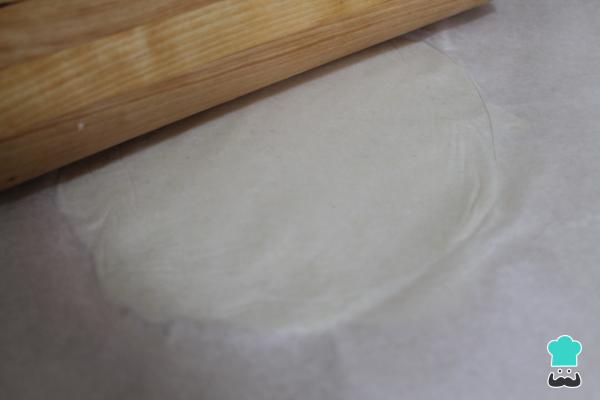
Una vez tengas la masa para tacos casera, coge una pequeña porción del tamaño de una ciruela o algo mayor. Lo ideal es tener una prensa o tortillera, poner en ella la masa y simplemente prensar para sacar la tortita. No obstante, si no tienes, puedes poner la porción entre dos láminas de papel de horno o de papel film y estirar la masa con un rodillo hasta dejarla finita. Nosotros preferimos usar papel de horno.